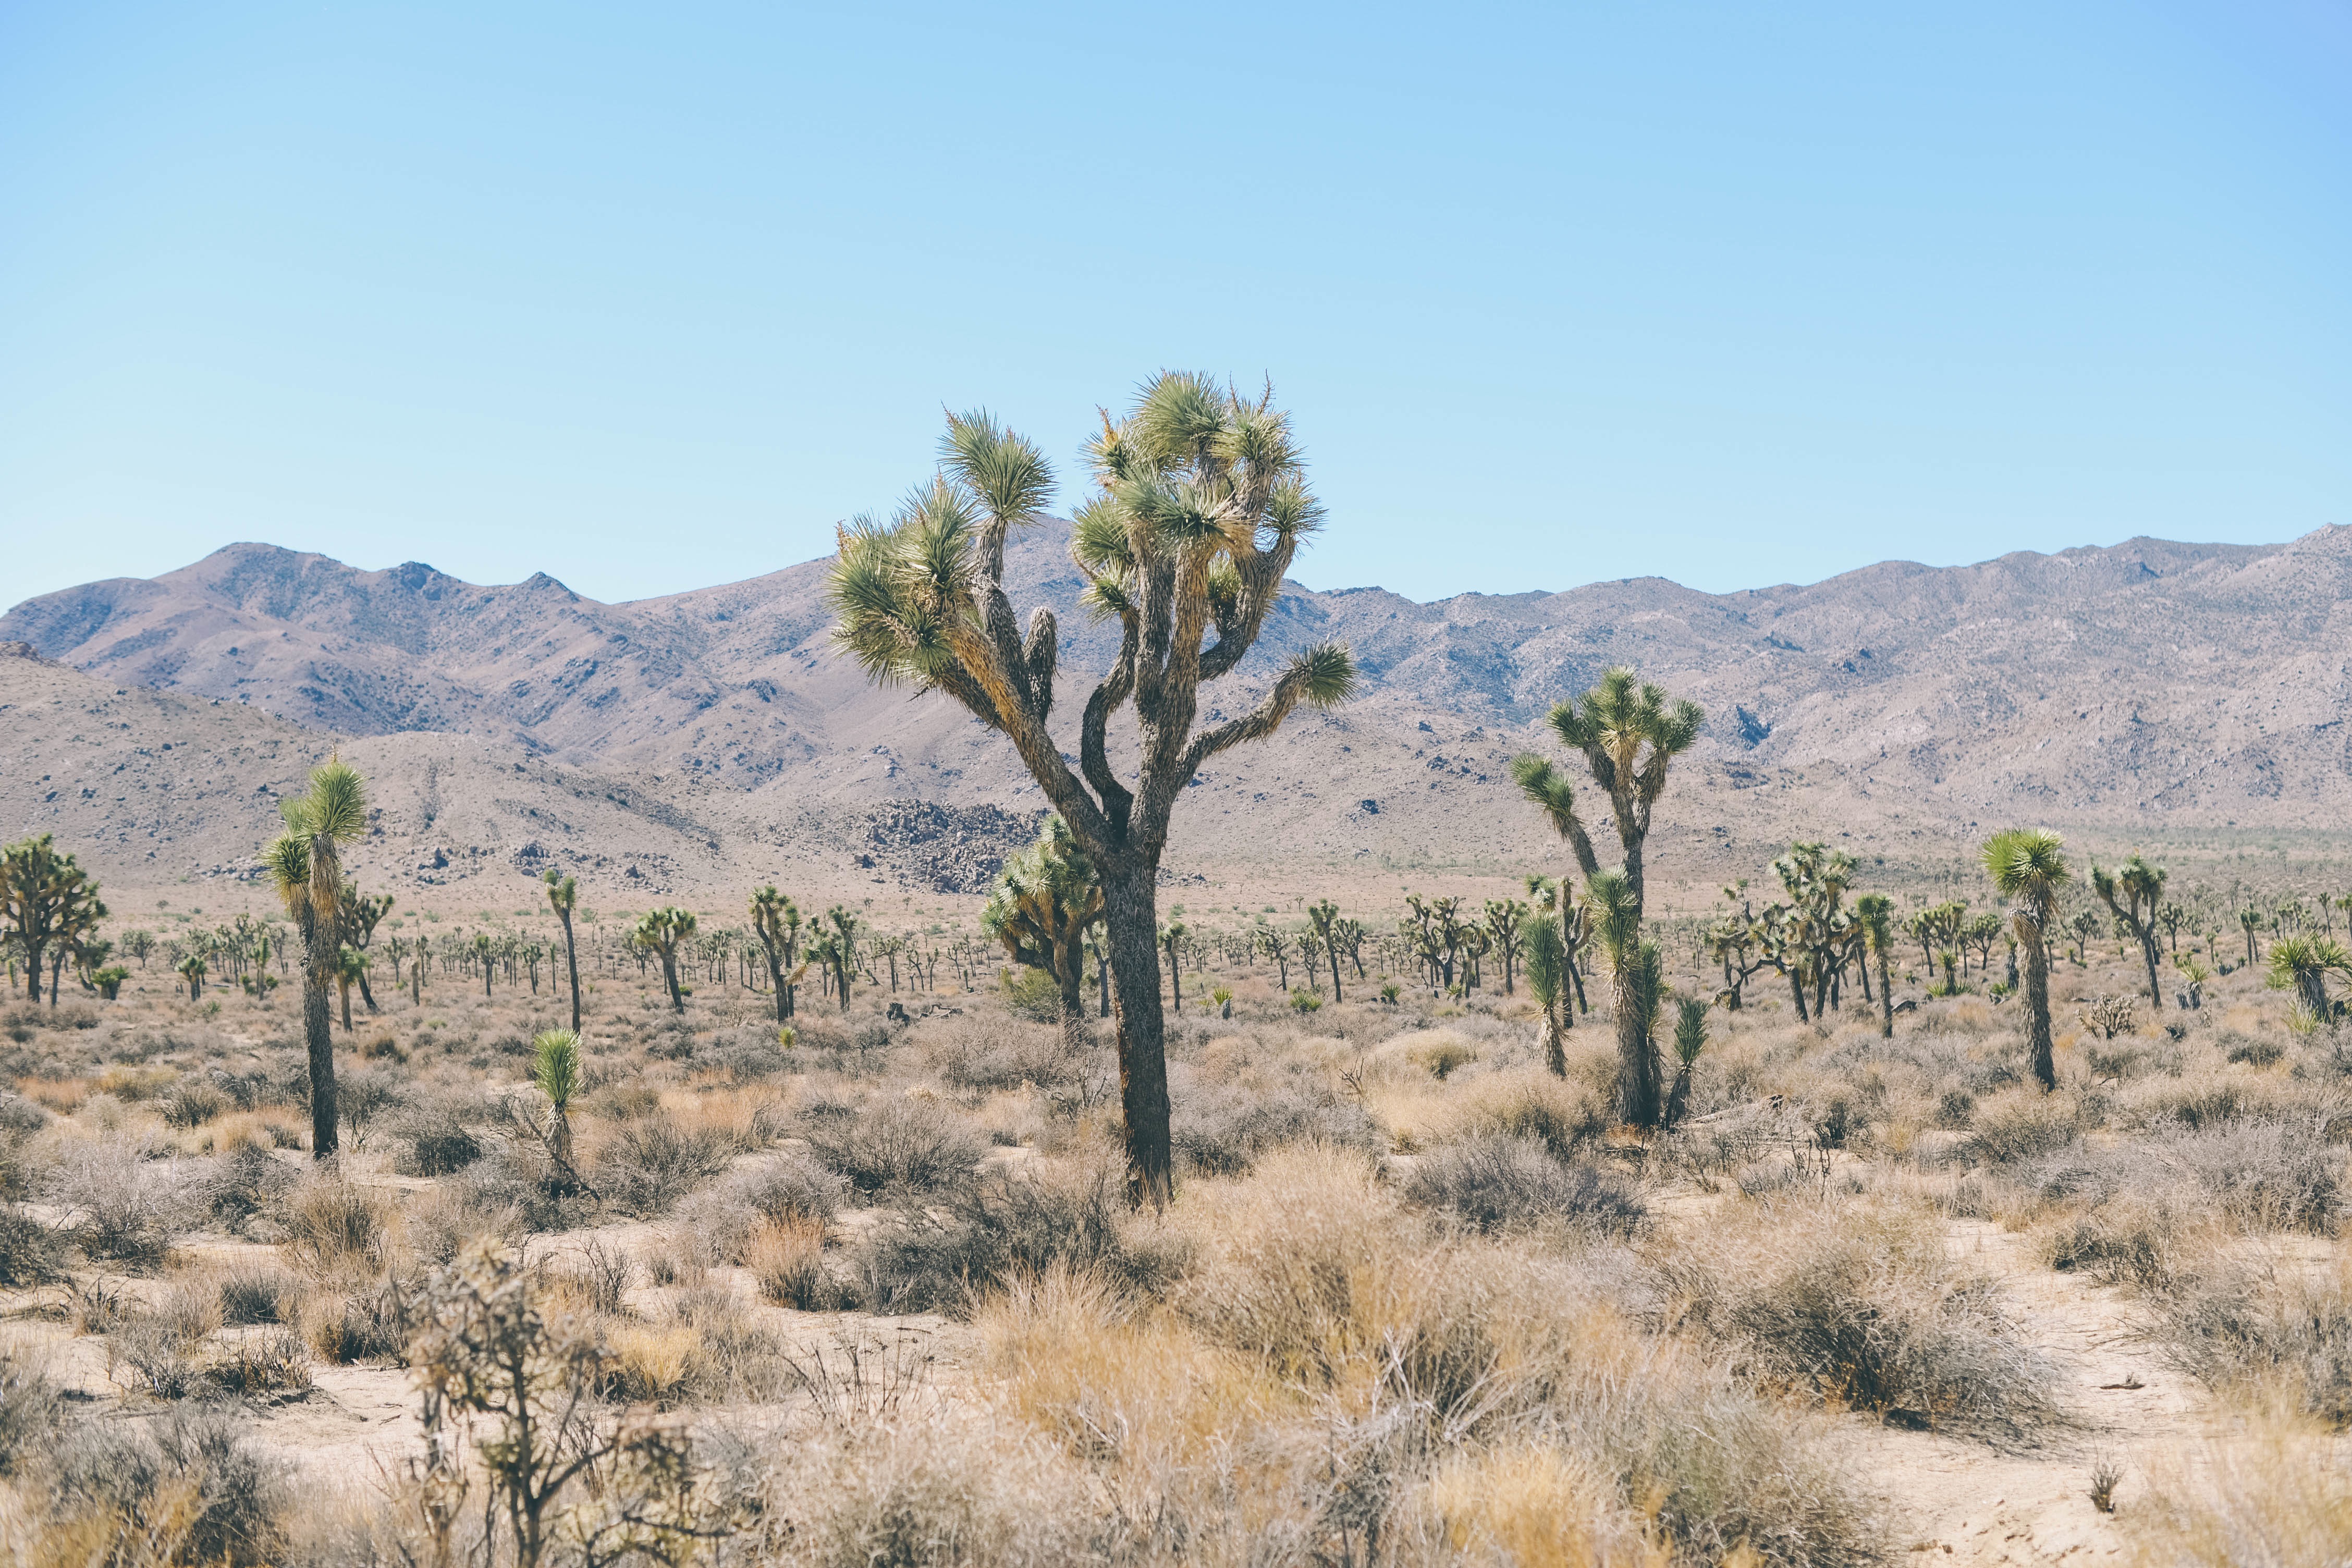
landscape, tree, nature, grass, wilderness, cactus, prairie, desert, adventure, valley, dry, ranch, soil, flora, savanna, plain, grassland, badlands, plateau, habitat, safari, ecosystem, wadi, steppe, natural environment, geographical feature, aeolian landform, shrubland